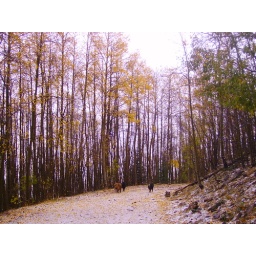
dogs in the mountain 2